Monochrome rainbow

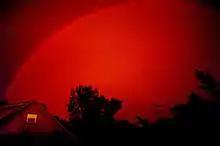
Unenhanced photo of a Red Rainbow, taken near Minneapolis, Minnesota, USA in July 1980

A monochrome or red rainbow is an optical and meteorological phenomenon and a rare variation of the more commonly seen multicolored rainbow. Its formation process is identical to that of a normal rainbow (namely the reflection/refraction of light in water droplets), the difference being that a monochrome rainbow requires the sun to be close to the horizon; i.e., near sunrise or sunset. The low angle of the sun results in a longer distance for its light to travel through the atmosphere, causing shorter wavelengths of light, such as blue, green and yellow, to be scattered and leaving primarily red.